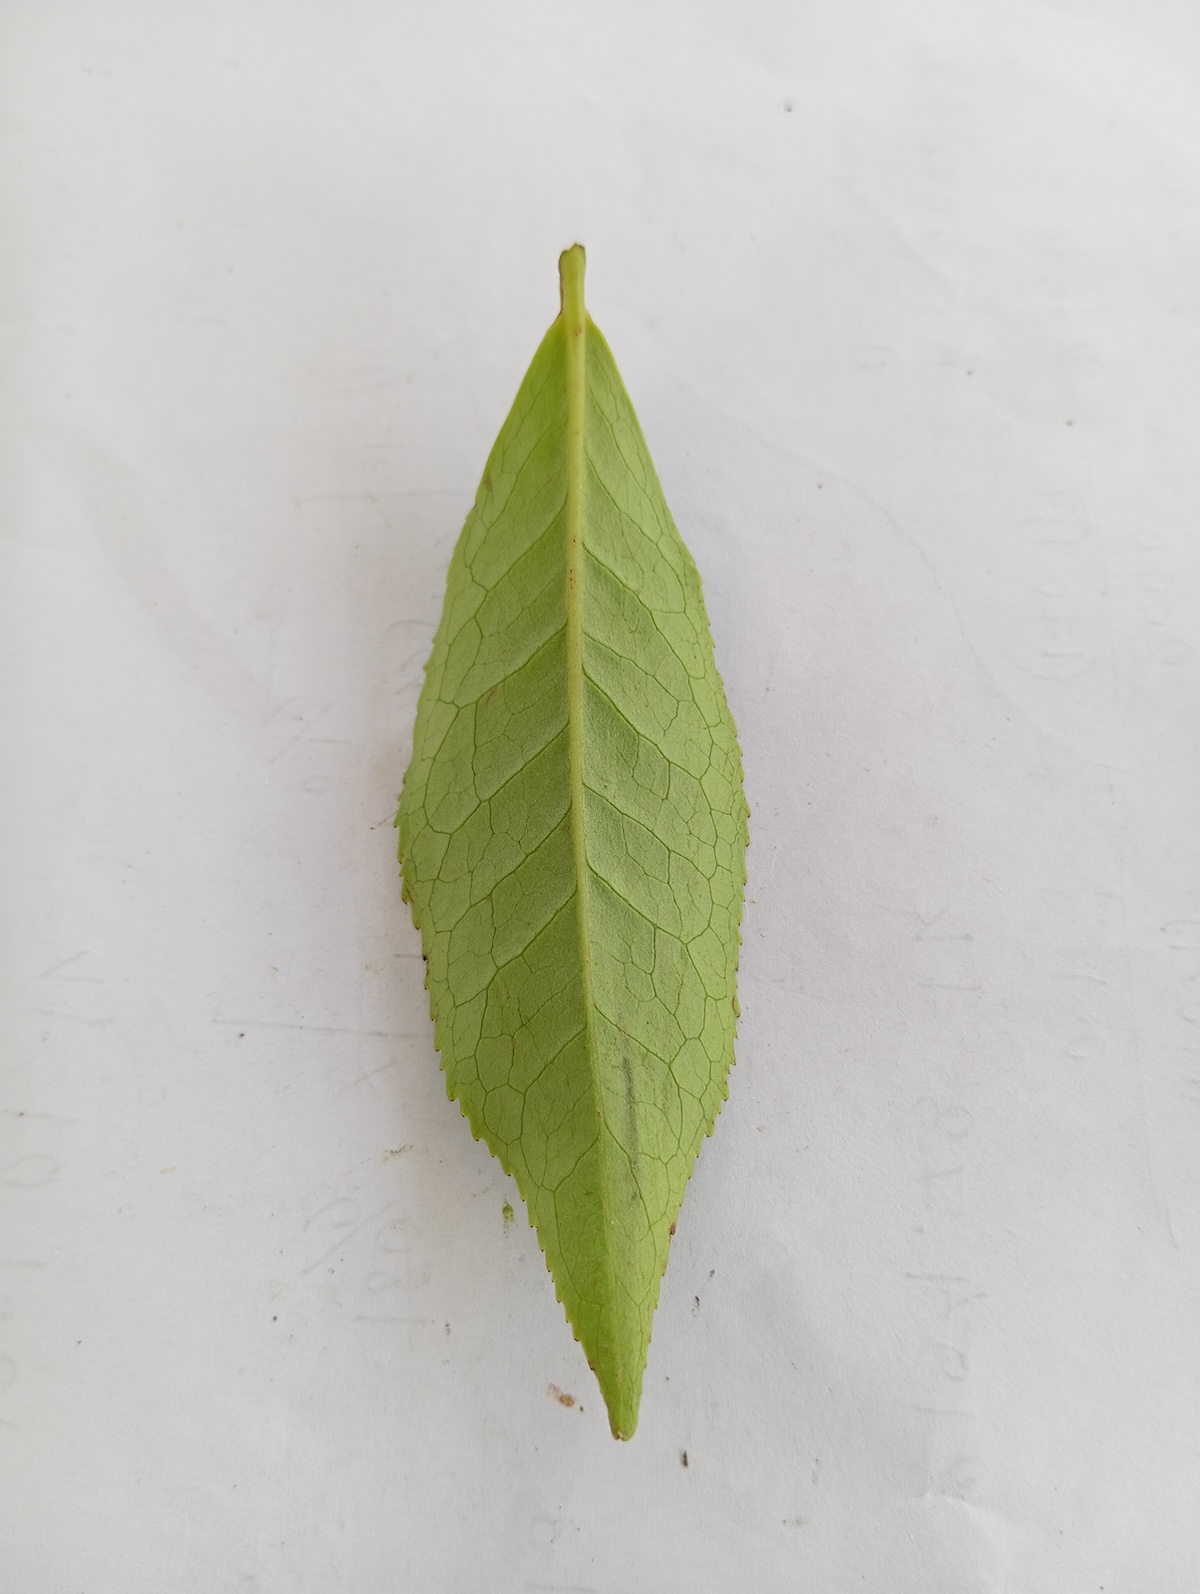
Label: Healthy leaf